Viet Cong

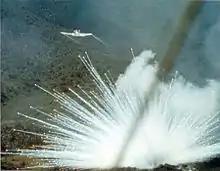
A U.S. Air Force Douglas Skyraider drops a white phosphorus bomb on a Viet Cong position in South Vietnam in 1966.

An assassination campaign, referred to as "extermination of traitors" or "armed propaganda" in communist literature, began in April 1957. Tales of sensational murder and mayhem soon crowded the headlines. Seventeen civilians were killed by machine gun fire at a bar in Châu Đốc in July and in September a district chief was killed with his entire family on a main highway in broad daylight. In October 1957, a series of bombs exploded in Saigon and left 13 Americans wounded.